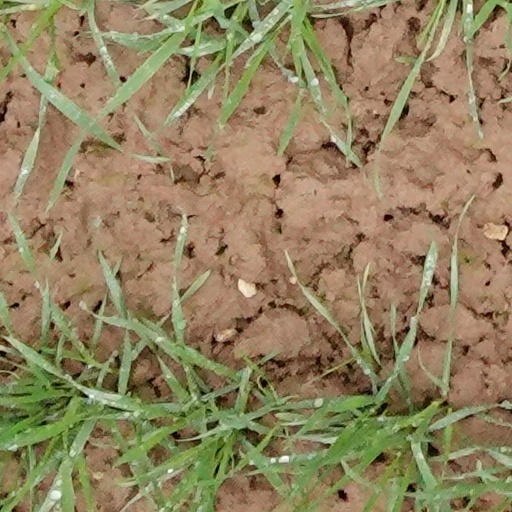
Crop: wheat